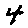
Label: 4